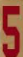
Number: 5